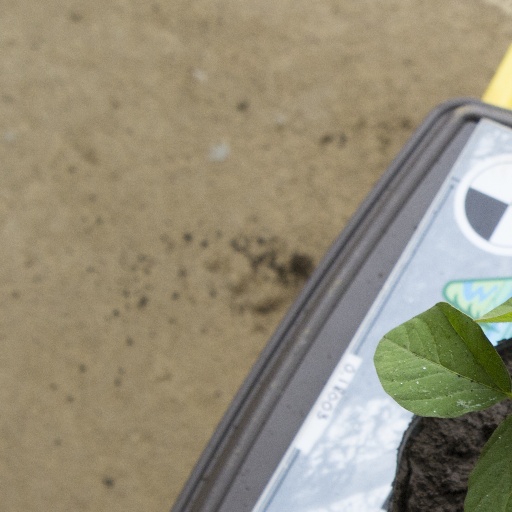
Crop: soybean